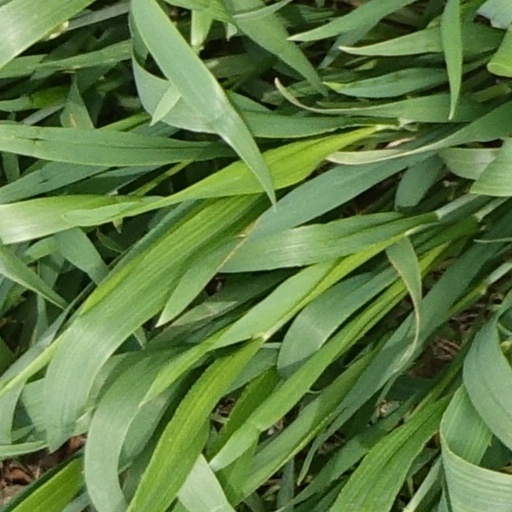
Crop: wheat